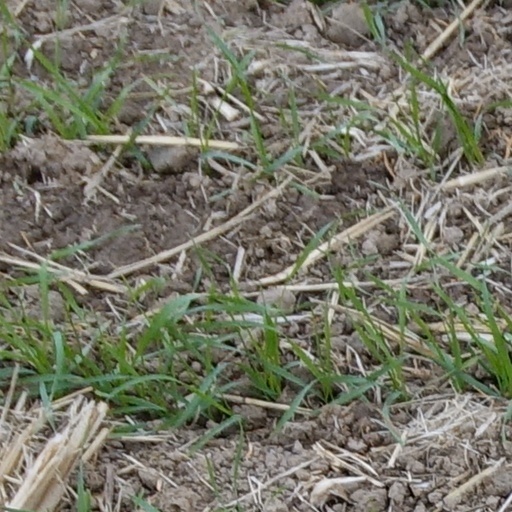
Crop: wheat